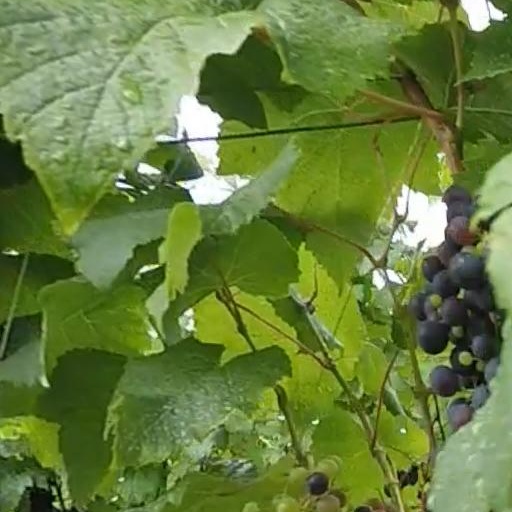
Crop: grape